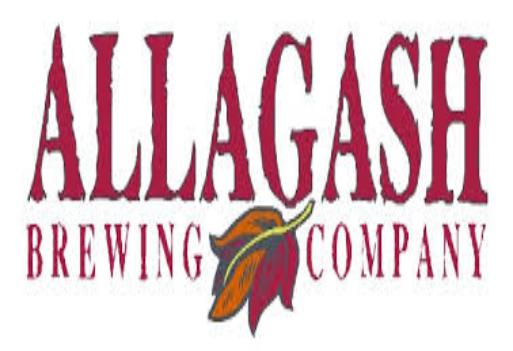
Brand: Allagash
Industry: Food